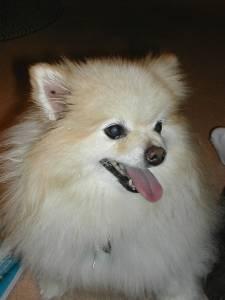
Breed: pomeranian